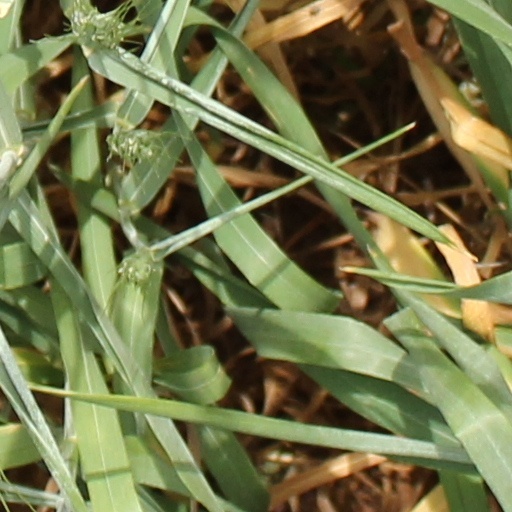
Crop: wheat